Mantra (Stockhausen)

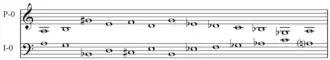
Thirteen-note tone row and its inversion. Everything in the work is based on this row and, in addition, it is used to define the large-scale structure of the piece by providing a series of tonics by means of the ring modulation. The prime form of the row is used in piano I's oscillator, the inversion in piano II's oscillator, with one note from each row form in each of the work's thirteen sections.)

The "mantra" (melody formula) is made of an upper and lower voice; it is divided temporally into 4 segments with rests of 3, 2, 1, and 4 crotchets' duration following the segments. The 13 notes of the mantra's upper voice form a 12-tone row where the 13th note returns to the first note A. The lower voice consists of an intervallic inversion of the upper voice with transposed segments: the first segment of the lower voice corresponds to the inversion of second segment of the upper voice and vice versa; similarly, the third and fourth segments in the inverted voice are also exchanged. The pitches are shown in the example to the right, and the complete formula can be seen at .